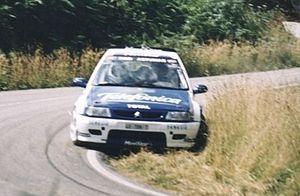
Le rallye est une discipline de sport automobile. Initialement défi de rassemblement pour aristocrates aisés, la discipline a beaucoup évolué pour devenir une course de vitesse. Les rallyes modernes ont pour particularité de ne pas se pratiquer sur un circuit mais sur des routes fermées au public pour l'occasion. Les épreuves se déroulent sur différents types de terrain, et sont composées de plusieurs étapes, avec une suite d'épreuves allant d'un point à un autre. Les épreuves chronométrées sont appelées épreuves spéciales, les parties non chronométrées sont appelées étapes de liaison.